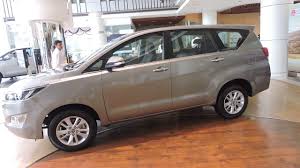
Label: noambulance